Skunk Works

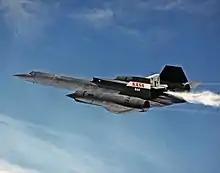
A modern Skunk Works project leverages an older one: LASRE atop the SR-71 Blackbird.

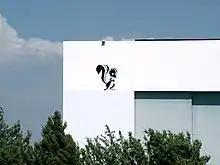
The Skunk Works logo as seen on one of Lockheed Martin’s hangars

The term "Skunk Works" came from Al Capp's satirical, hillbilly comic strip "Li’l Abner", which was immensely popular from 1935 through the 1950s. In the comic, the "Skonk Works" was a dilapidated factory located on the remote outskirts of Dogpatch, in the backwoods of Kentucky. According to the strip, scores of locals were done in yearly by the toxic fumes of the concentrated "skonk oil", which was brewed and barreled daily by "Big Barnsmell" (known as the lonely "inside man" at the Skonk Works), by grinding dead skunks and worn shoes into a smoldering still, for some mysterious, unspecified purpose.